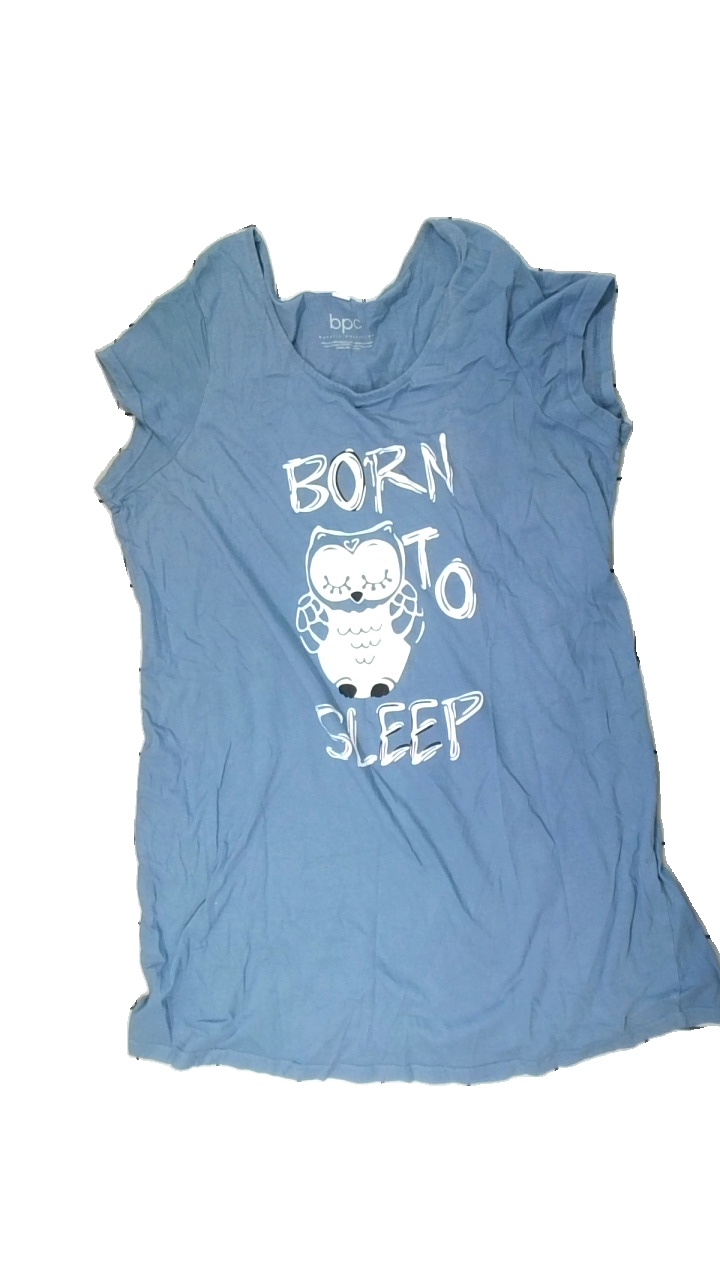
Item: Top (Ladies)
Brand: Bpc
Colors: Blue, White
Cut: Regular, C-collar, Loose
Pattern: Other
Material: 100% cotton
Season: All
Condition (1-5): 3
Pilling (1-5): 2
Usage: Export
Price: <50